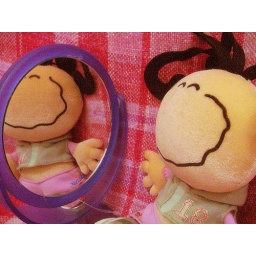
my magic mirror tell me who is the most beautiful girl in the world